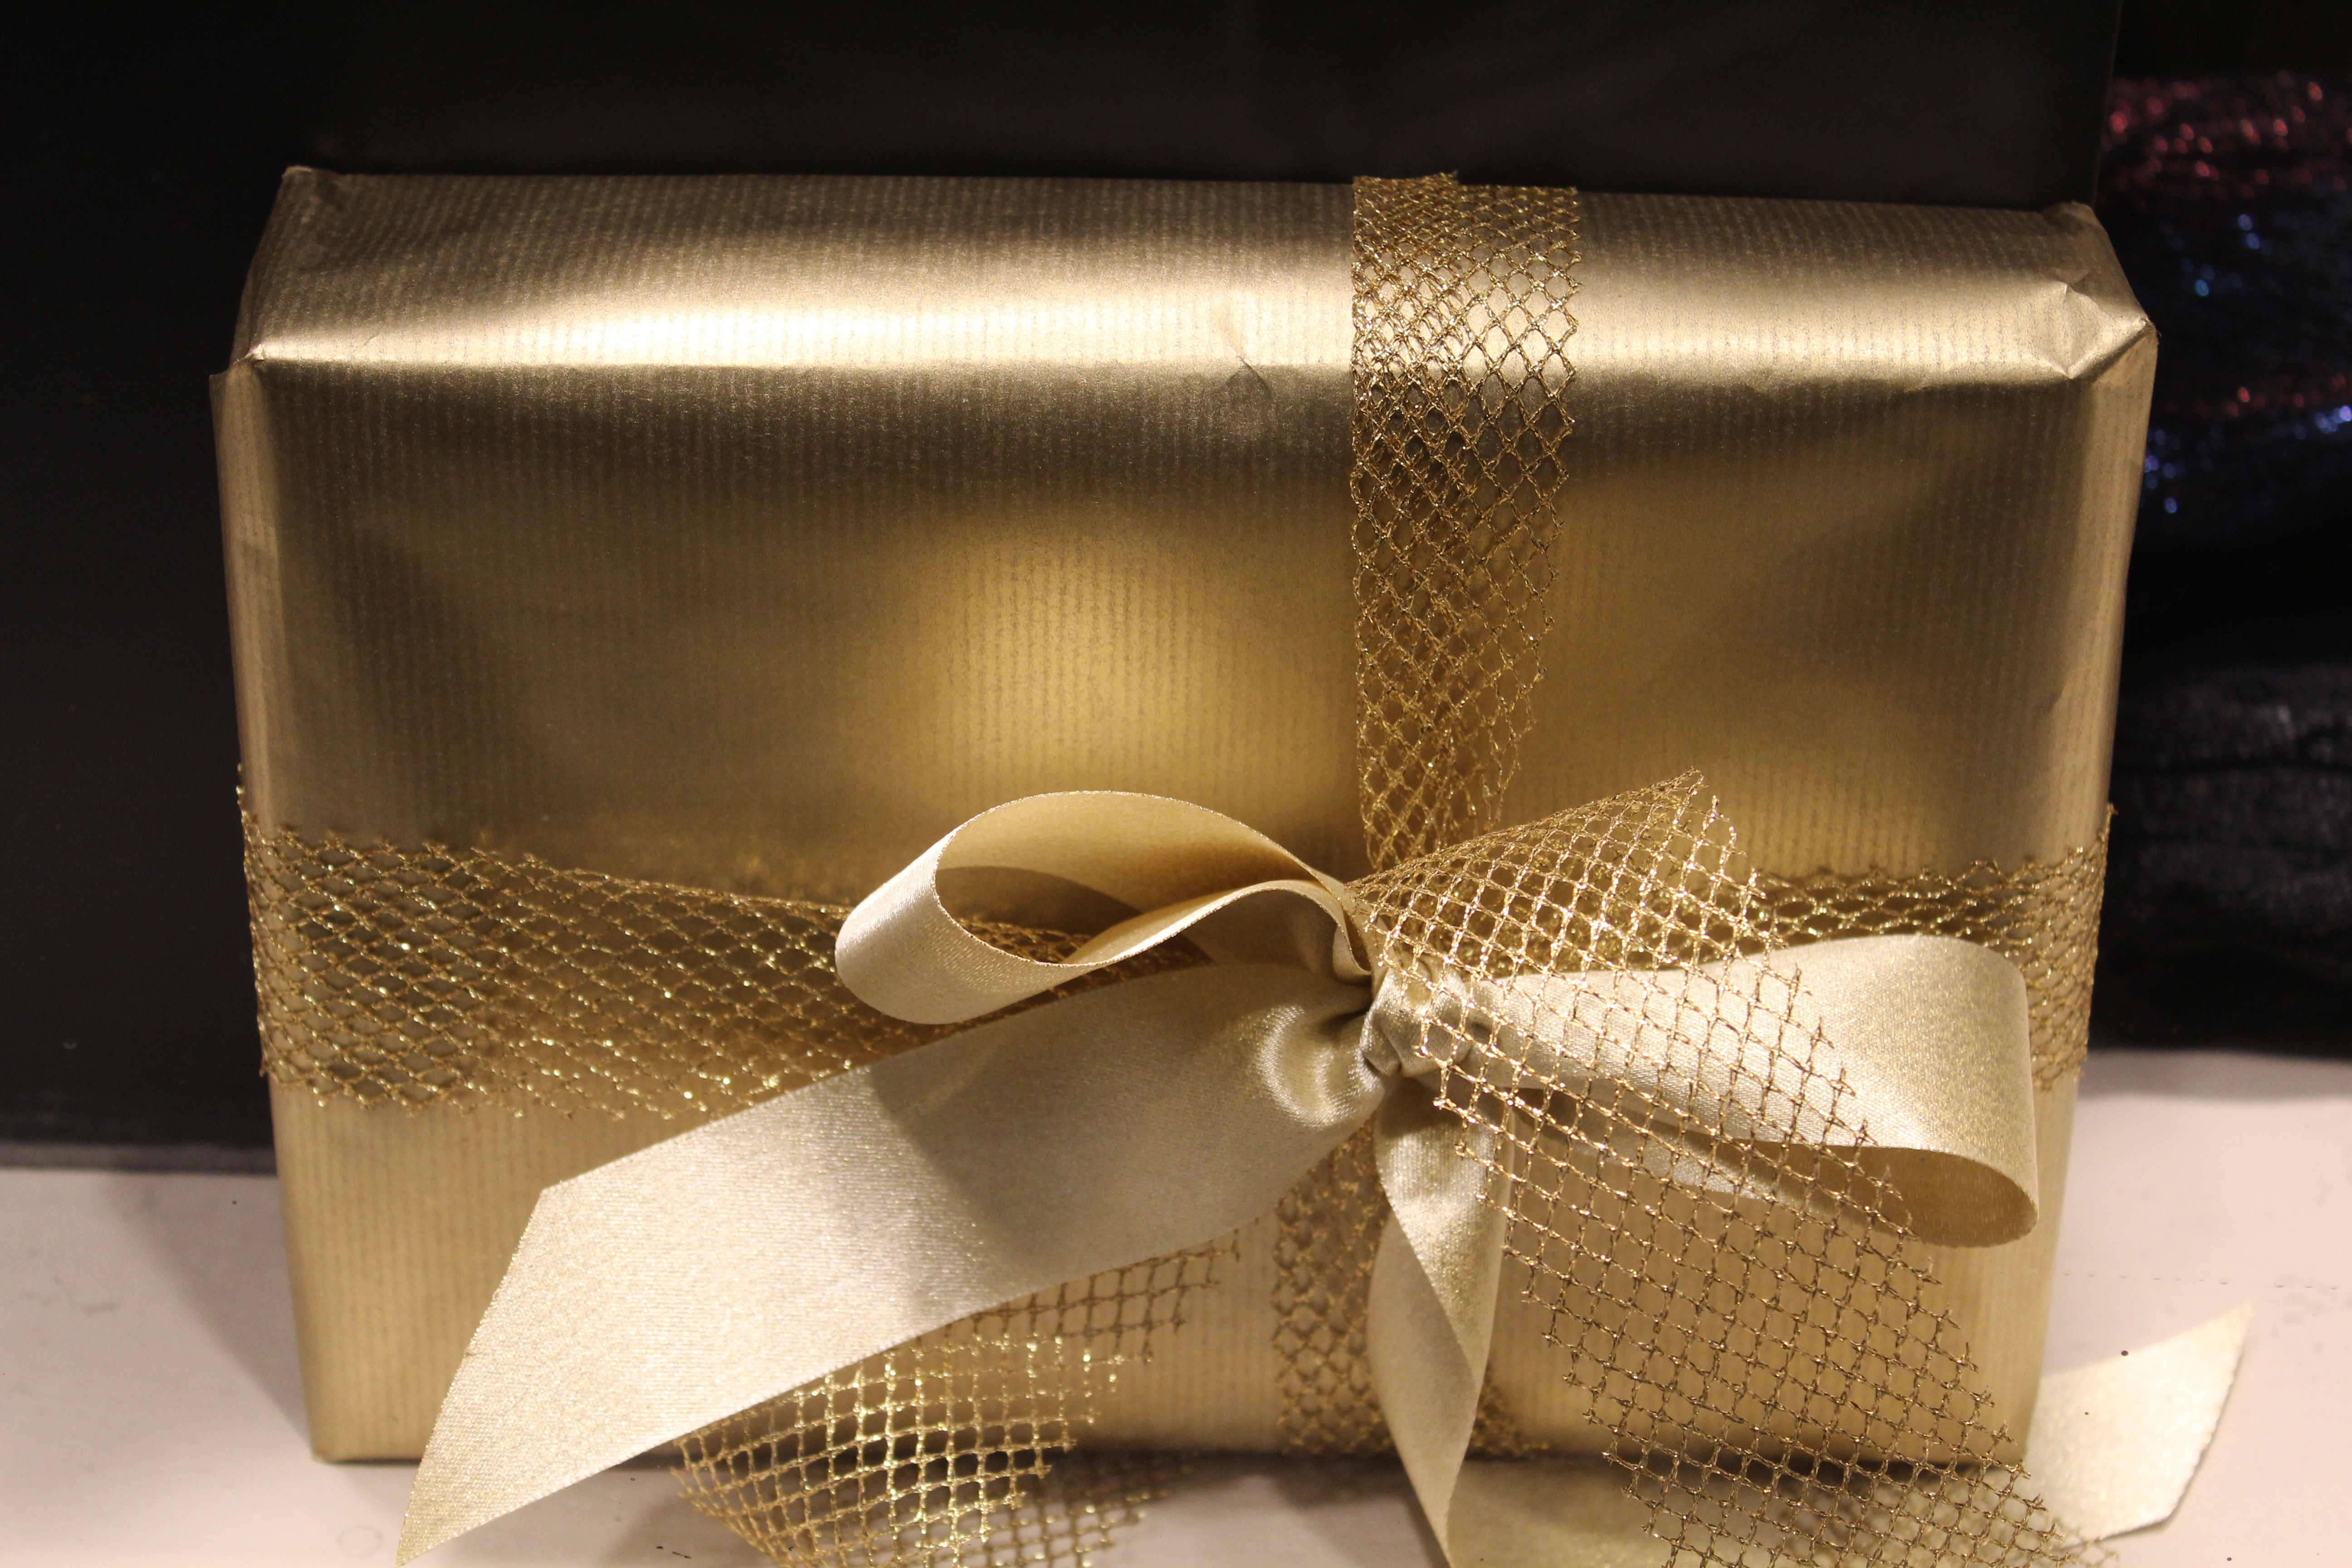
gift, metal, christmas, lighting, package, tape, greetings, feast, merry christmas